Ghar Aaja Pardesi

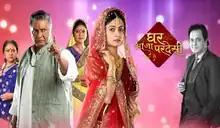

Ghar Aaja Pardesi is an Indian television show that aired on Sahara One from 28 January 2013 to 7 June 2013, produced by Gajendra Singh.